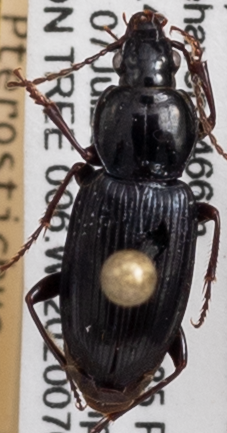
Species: Pterostichus mutus
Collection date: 2020-07-07
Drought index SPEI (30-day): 0.998
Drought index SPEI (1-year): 1.01
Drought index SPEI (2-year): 2.09